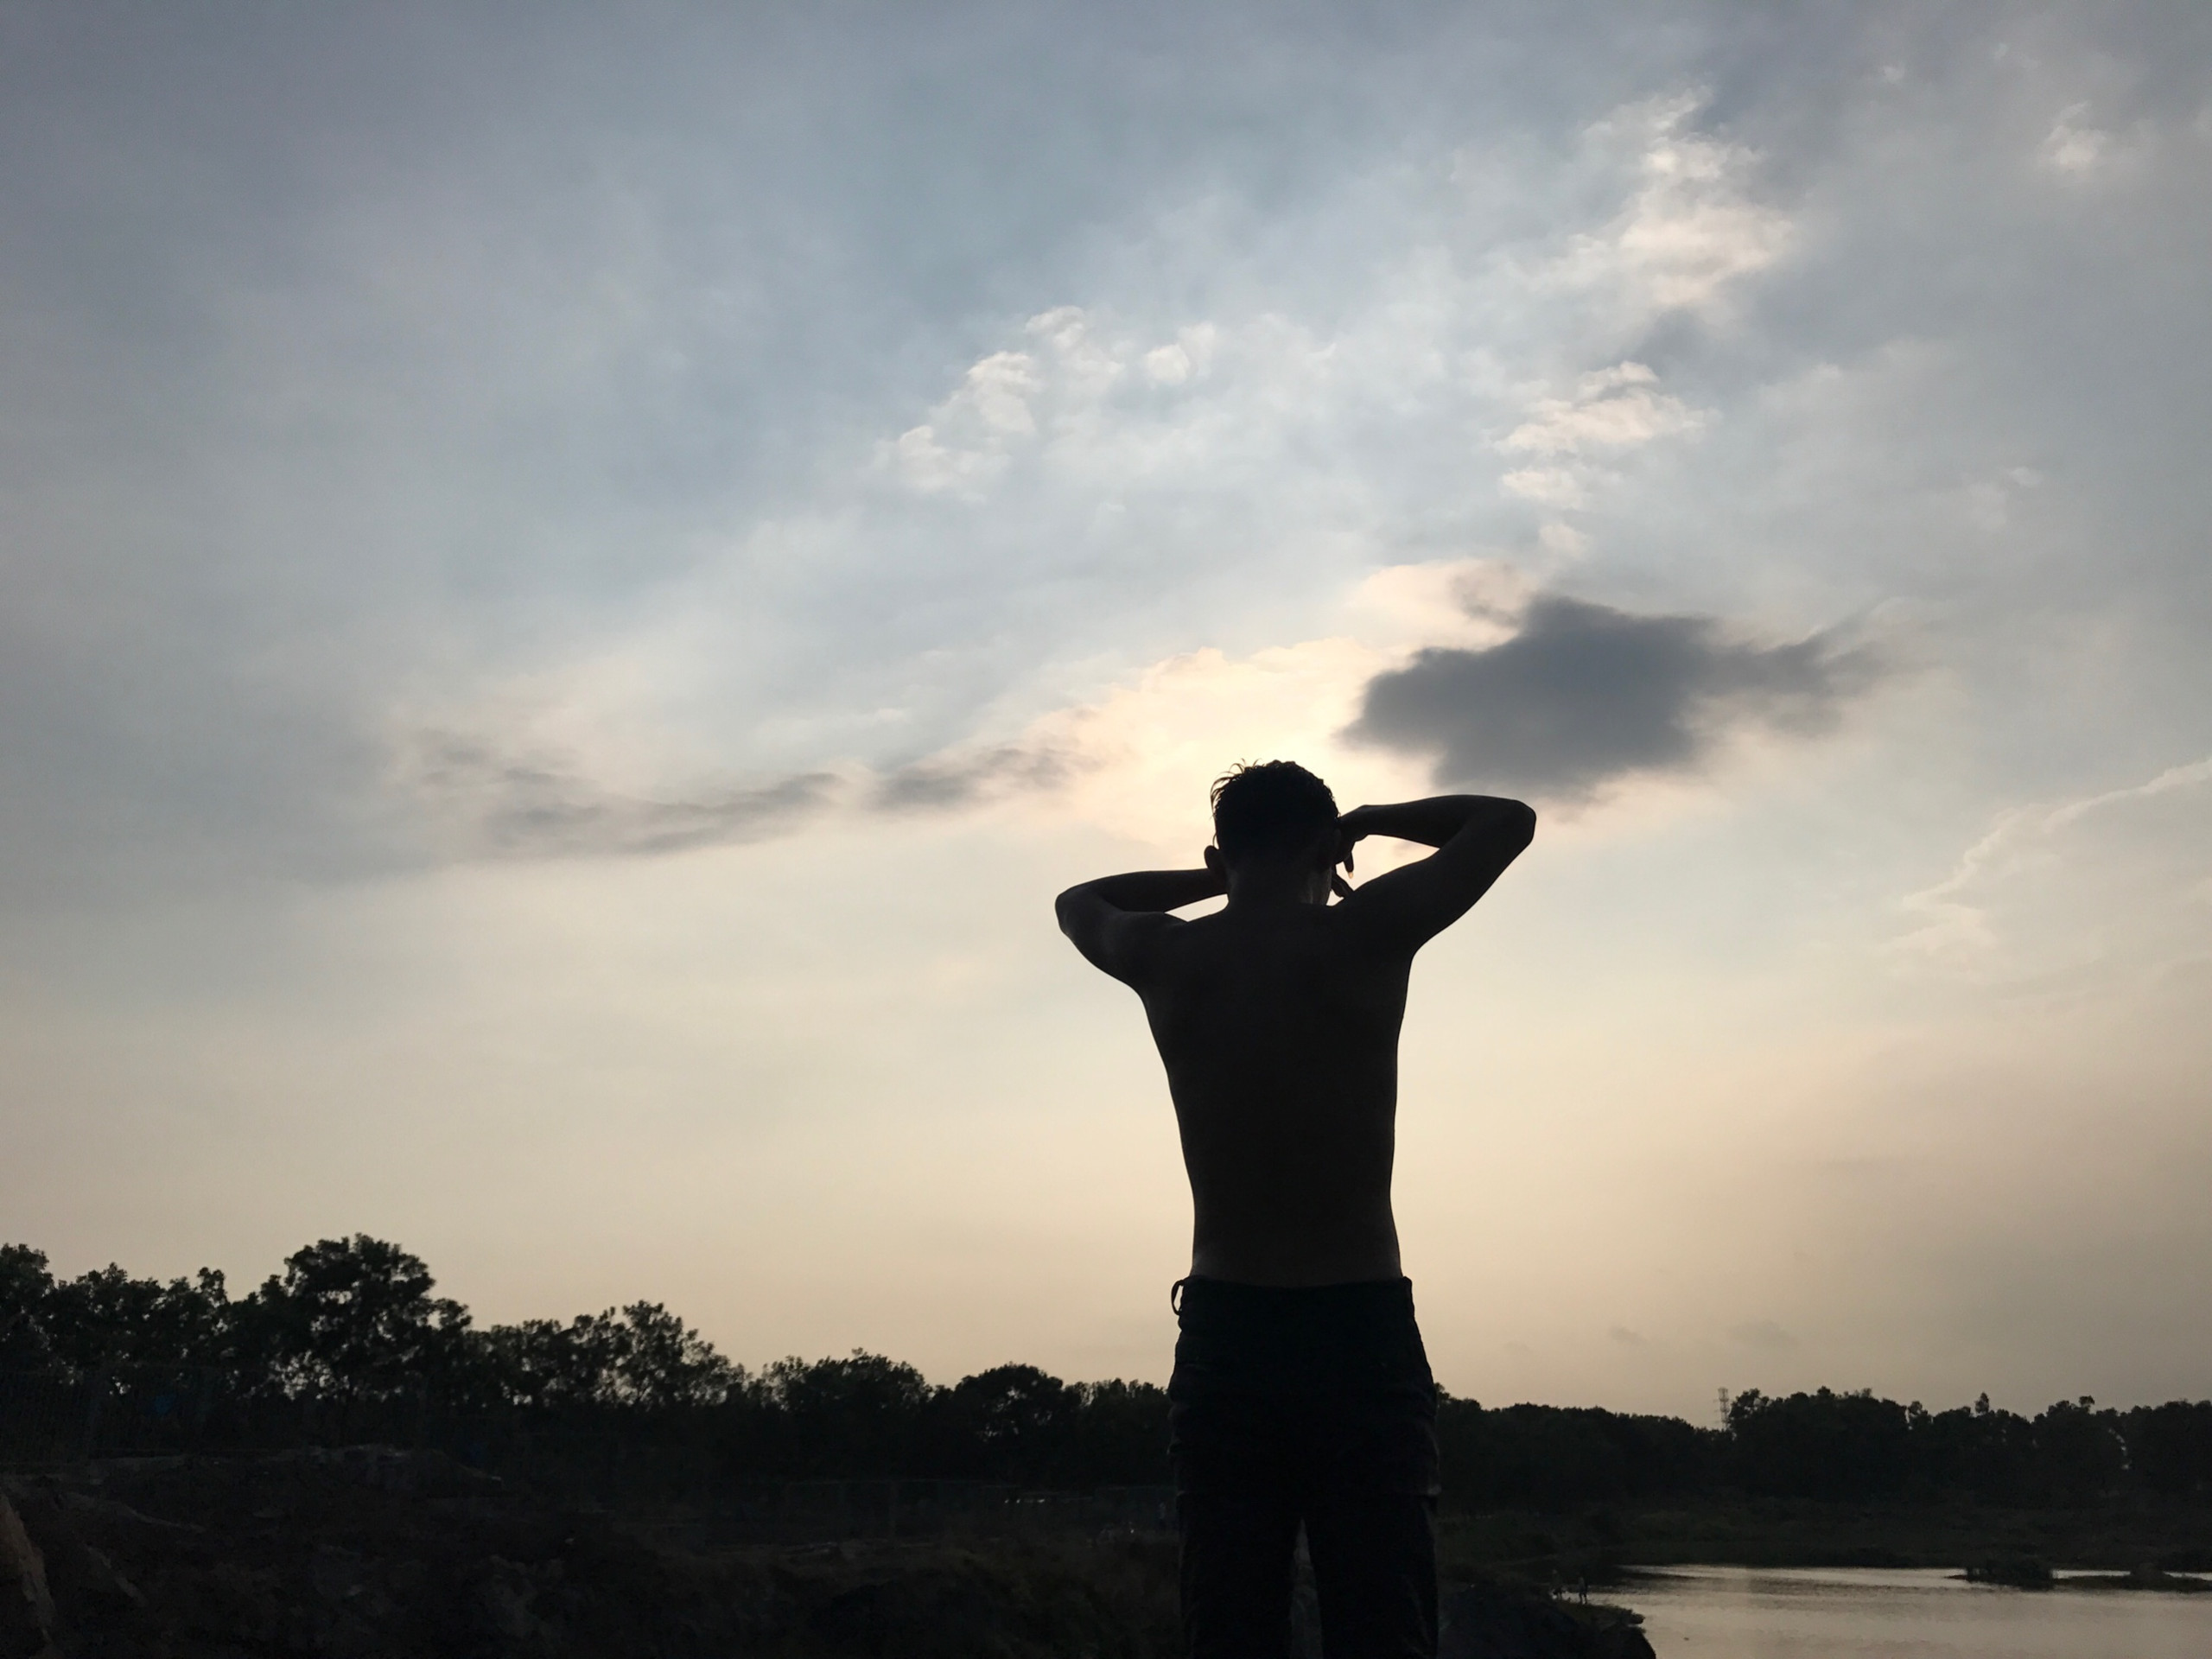
sky, cloud, silhouette, standing, morning, sunlight, tree, horizon, evening, water, meteorological phenomenon, calm, sea, sunrise, vacation